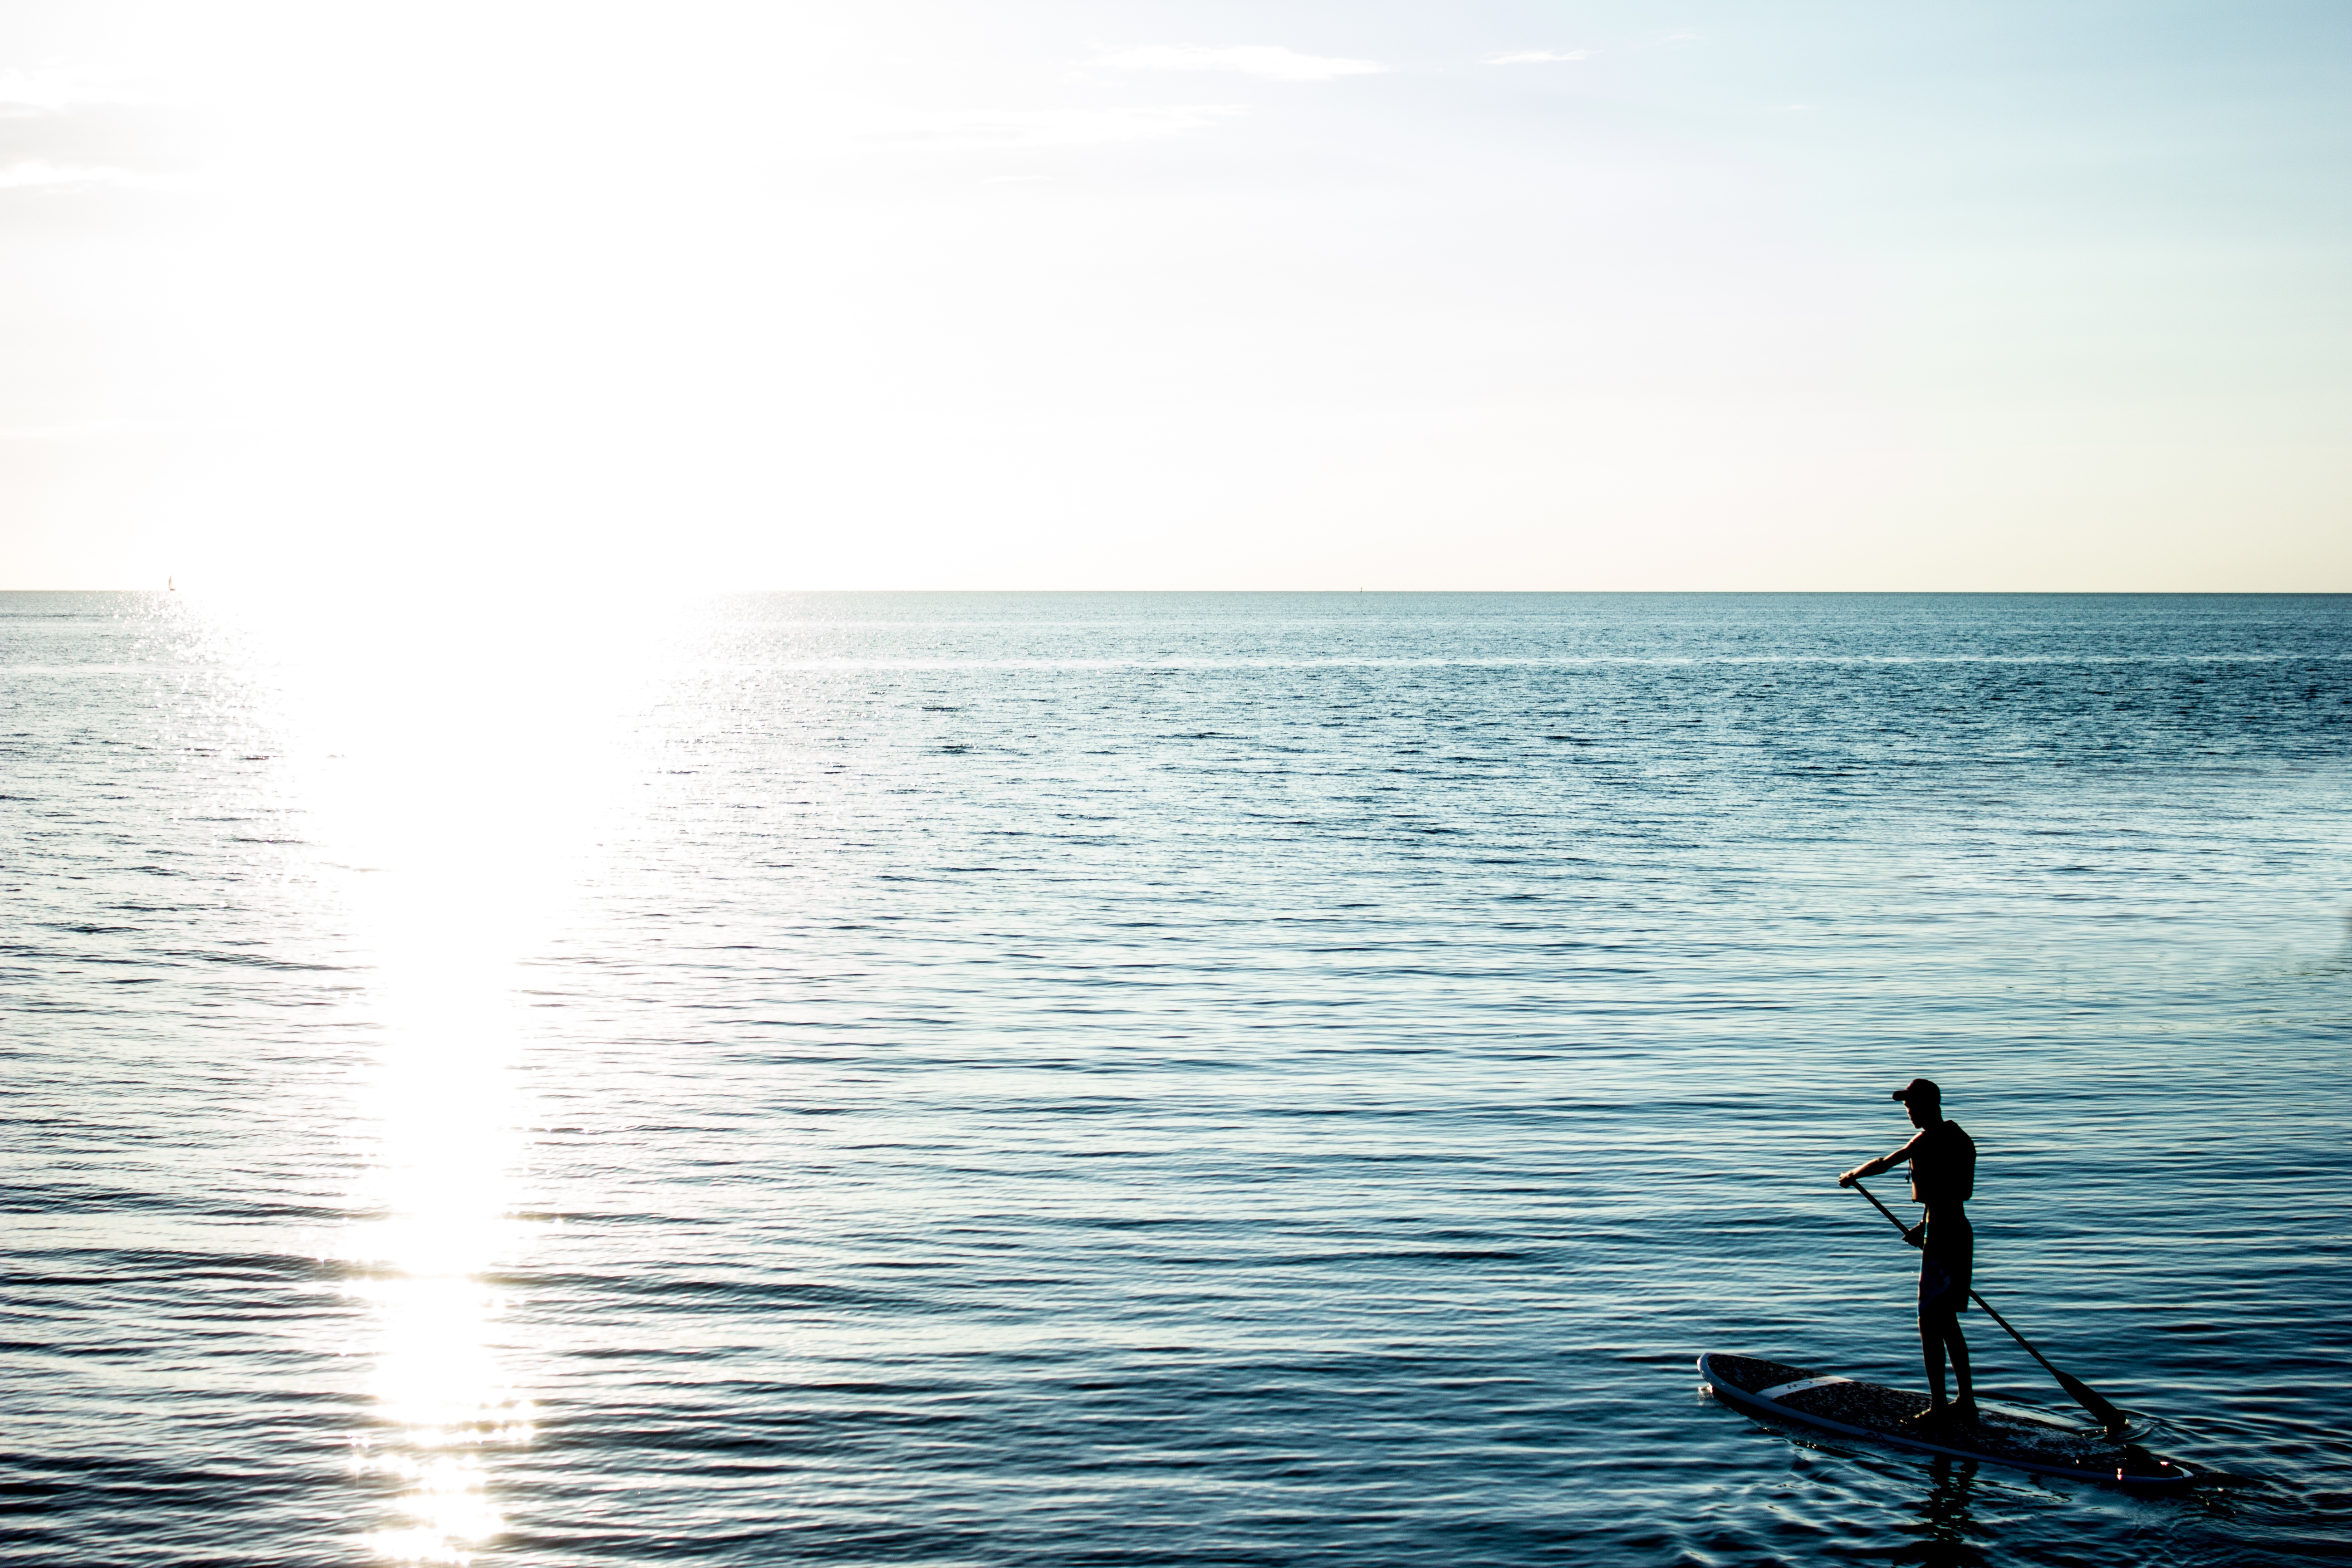
man, beach, landscape, sea, coast, water, outdoor, ocean, horizon, silhouette, sun, sunrise, sunset, sunlight, morning, shore, wave, boy, summer, surf, reflection, body of water, paddle board, sound, atmospheric phenomenon, wind wave